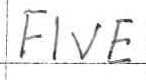
Label: five